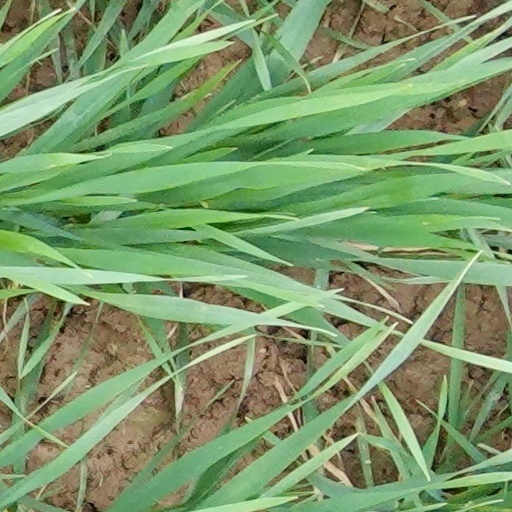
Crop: wheat